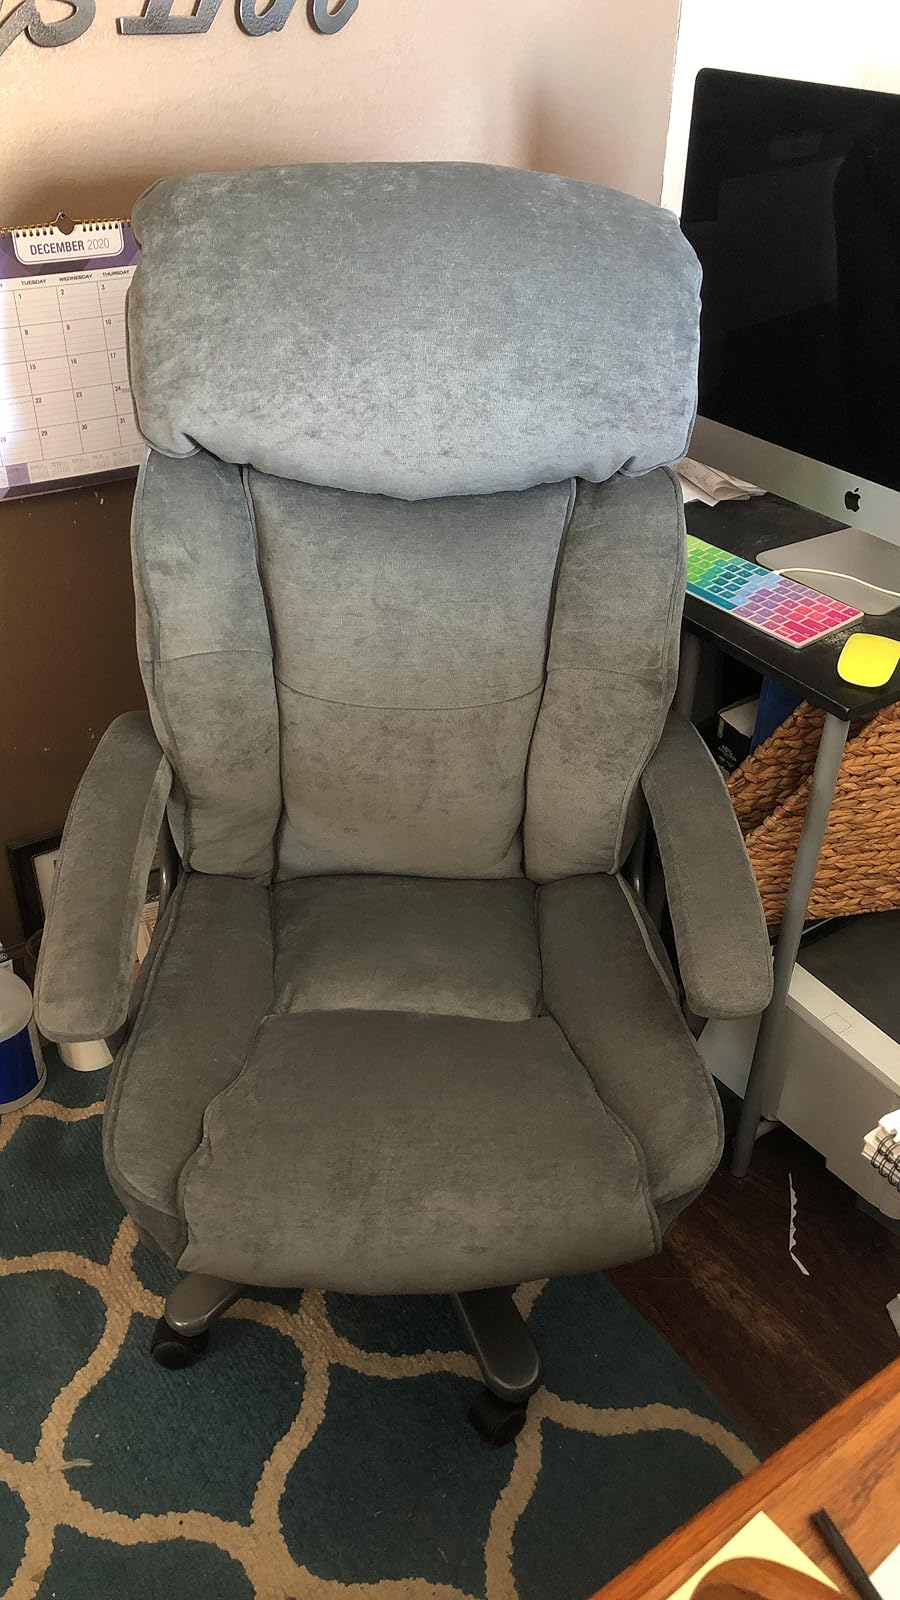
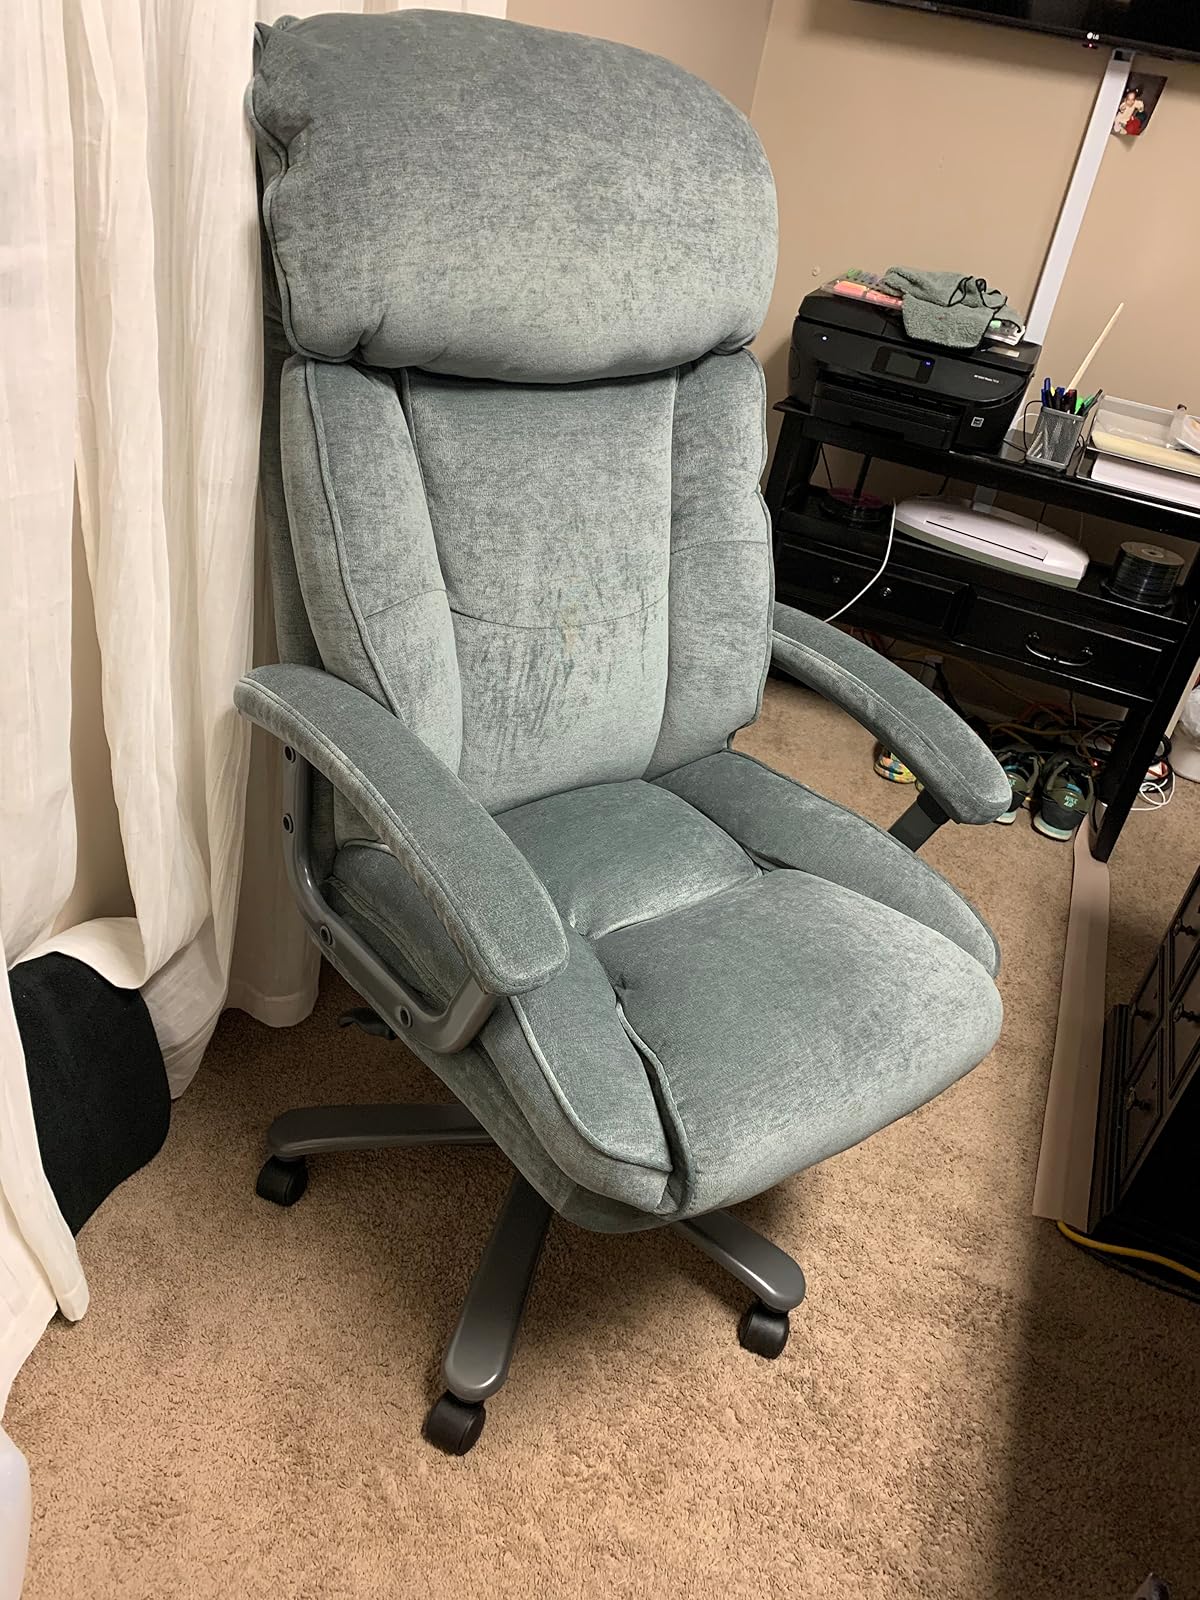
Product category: items_chair
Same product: yes